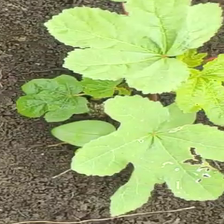
Weed species: Little_Mallow(Malva parviflora)